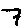
Label: 7